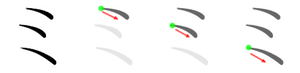
み en hiragana ou ミ en katakana sont deux kana, caractères japonais, qui représentent le même more. Ils sont prononcés /mi/ et occupent la 32ᵉ place de leur syllabaire respectif, entre ま et む.